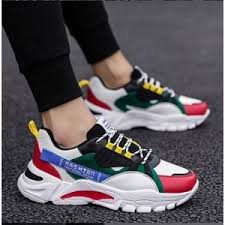
Label: Sneaker